Steve Nesbit

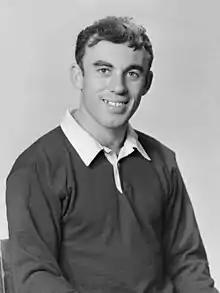

Steven Roberto Nesbit (born 13 February 1936) is a former New Zealand rugby union footballer. He played 13 matches, including 2 tests, in the position of first five-eighth for the All Blacks in 1960. Nesbit toured South Africa in 1960 and played in the second and third tests. He later went to the United States and toured New Zealand with a Californian Universities team.